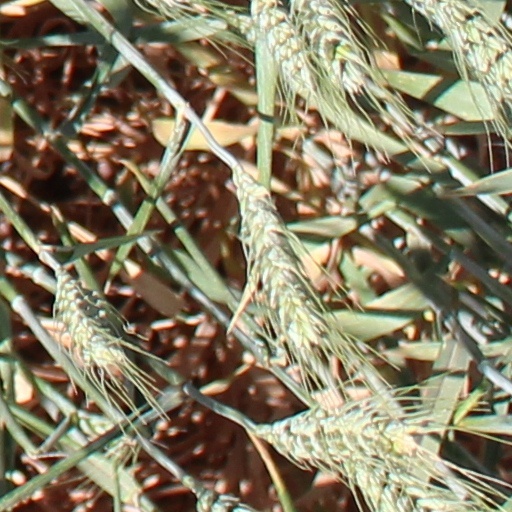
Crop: wheat